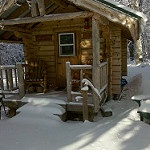
Scene: Outdoor